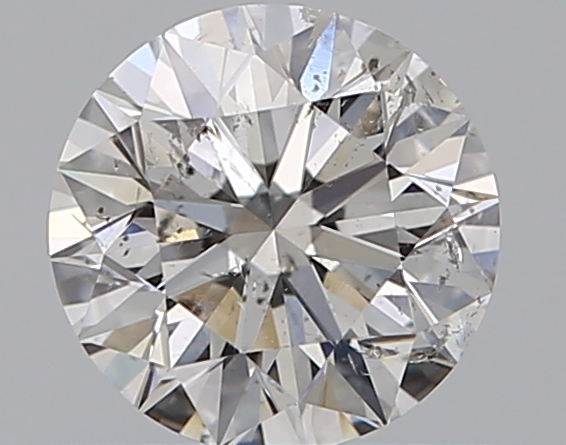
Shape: round
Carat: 0.59
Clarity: SI2
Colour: H
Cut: EX
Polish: EX
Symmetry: EX
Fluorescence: N
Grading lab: GIA
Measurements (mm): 5.34 x 5.37 x 3.34